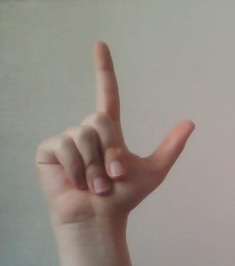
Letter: laam